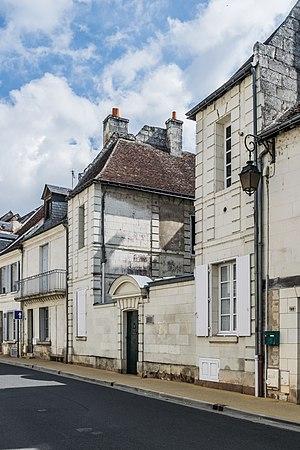
L'hôtel de la Gravière est un hôtel particulier situé dans la commune française de Loches, dans le département d'Indre-et-Loire en région Centre-Val de Loire.